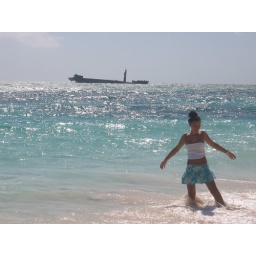
ship in the ocean